American Hardcore (film)

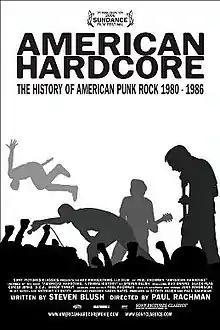
Movie poster

American Hardcore: The History of American Punk Rock 1980–1986 is a documentary directed and produced by Paul Rachman and written by Steven Blush.